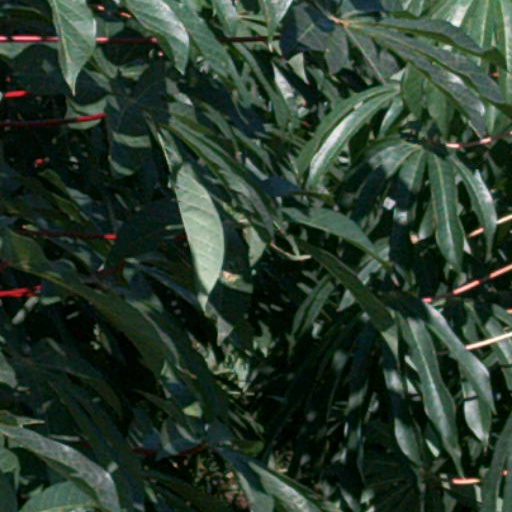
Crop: cassava